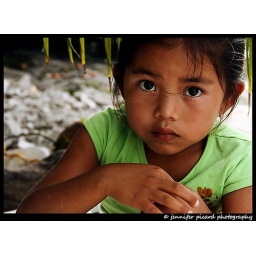
114 - girl in green